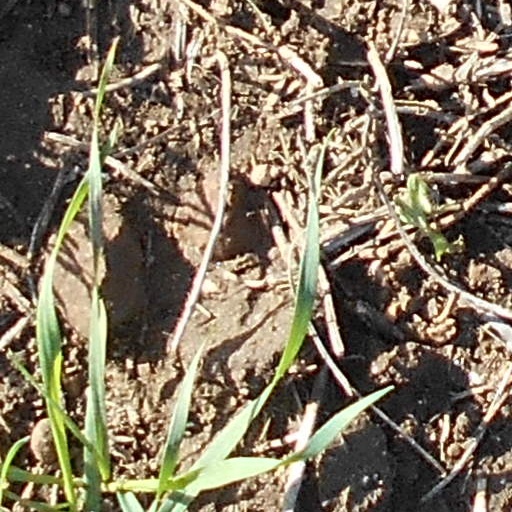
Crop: wheat